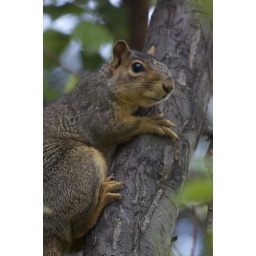
Squirrel in my apple tree